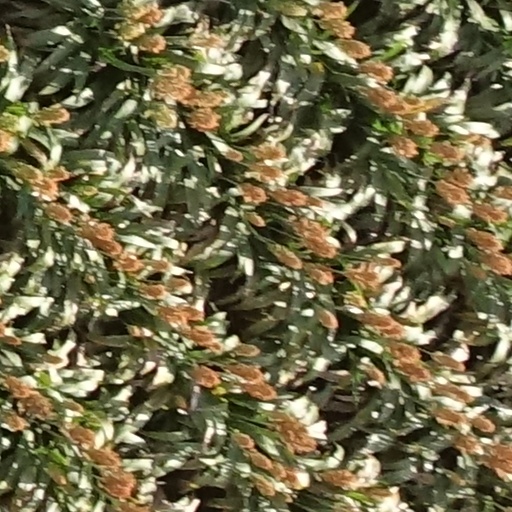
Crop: sorghum